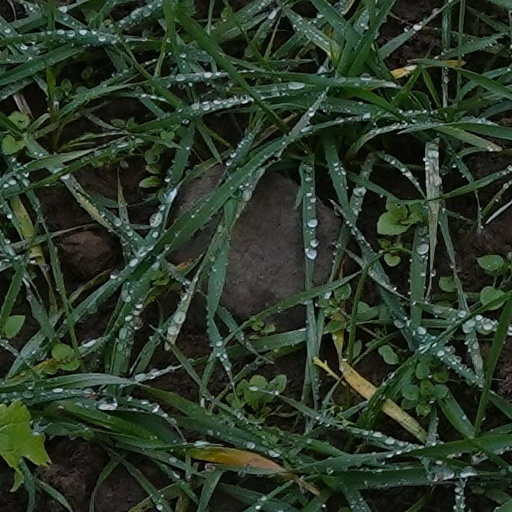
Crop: wheat